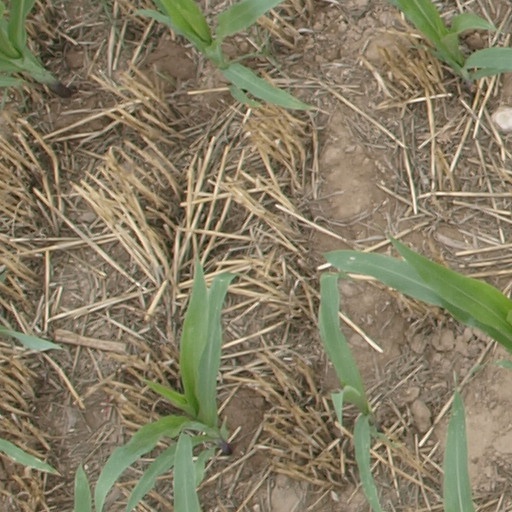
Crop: maize; corn